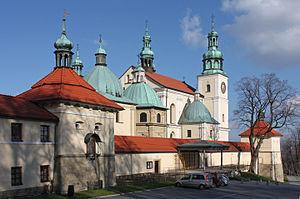
Cet article recense les sites inscrits au patrimoine mondial en Pologne.
La culture de la Pologne, pays de l'Europe centrale, désigne d'abord les pratiques culturelles observables de ses habitants.